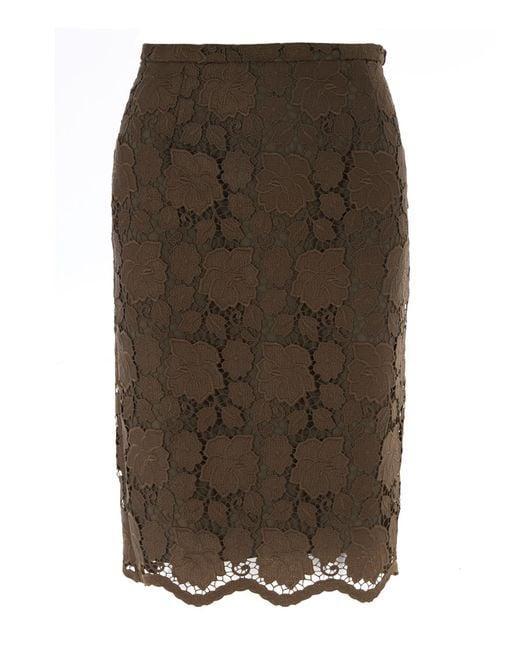
Ein brauner Spitzenrock für formelle oder Freizeitkleidung